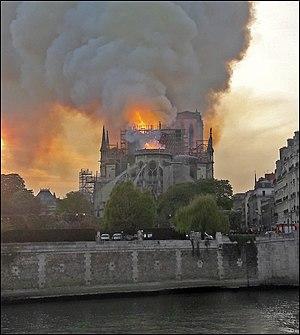
Incendie de la charpente de Notre Dame